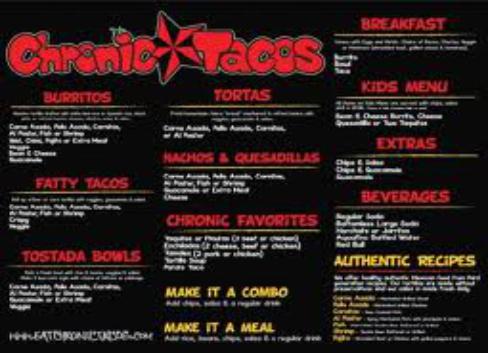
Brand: Chronic Tacos-1
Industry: Food